Eschdorf

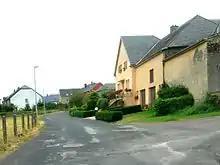

Eschdorf is a small town in the commune of Esch-sur-Sûre, in north-western Luxembourg. , the town had a population of 972. It is the commune of Esch-sur-Sûre's administrative centre.